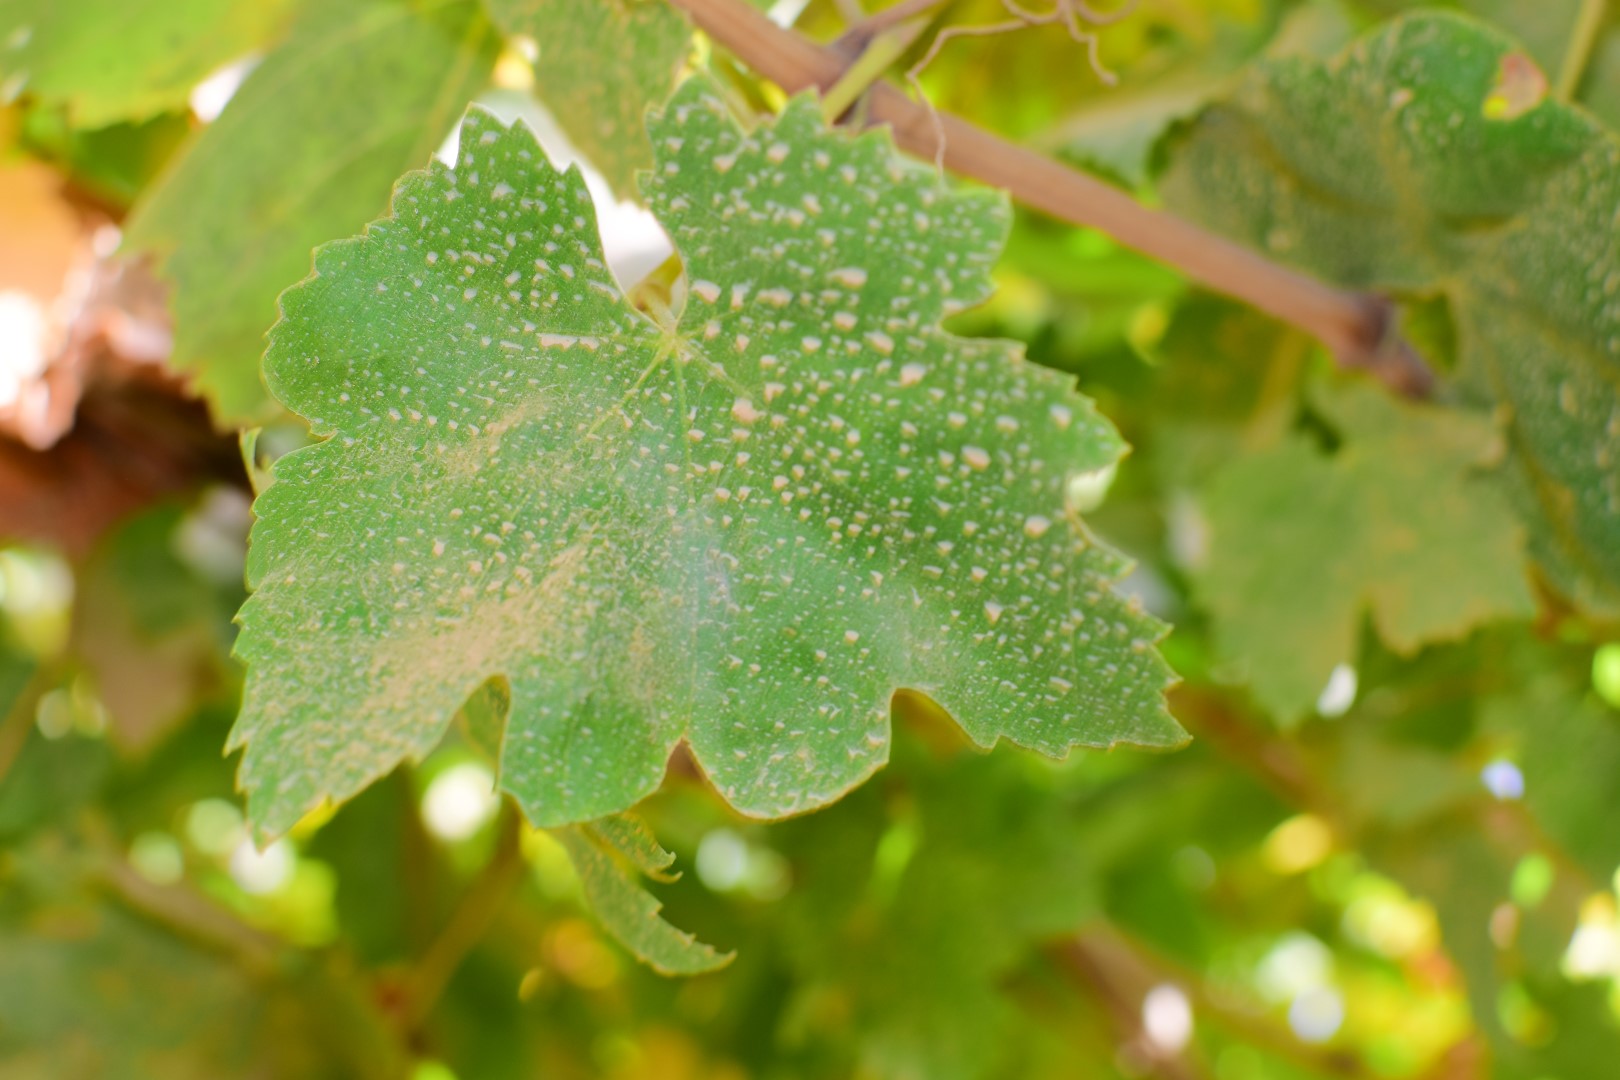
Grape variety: Thompson Seedless